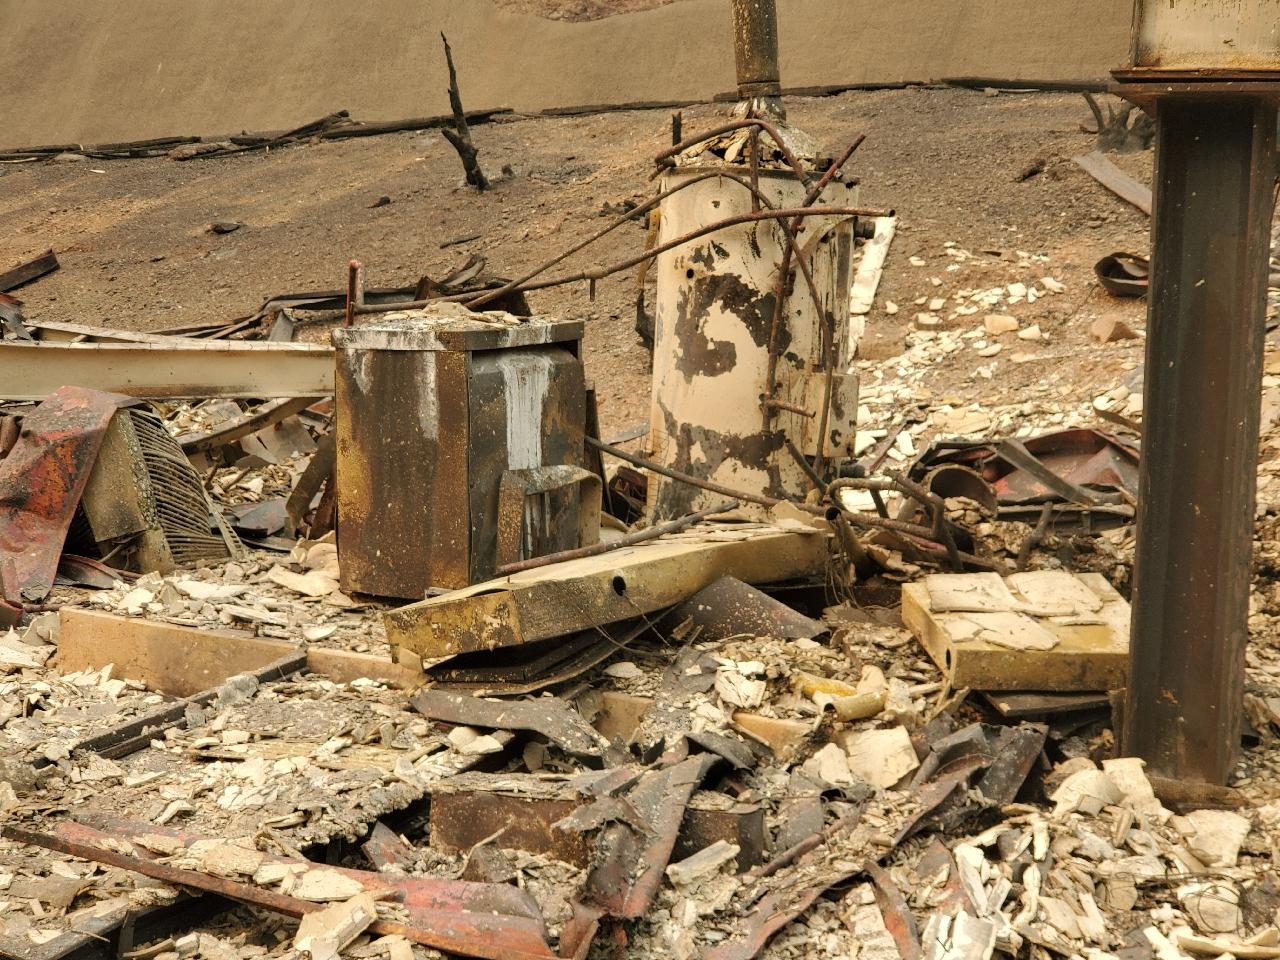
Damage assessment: destroyed